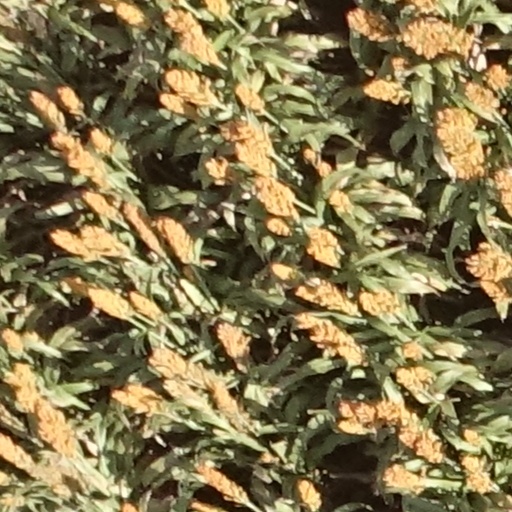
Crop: sorghum